Question: Please indicate a possible affordance area of jump_skateboard that can be used for standing
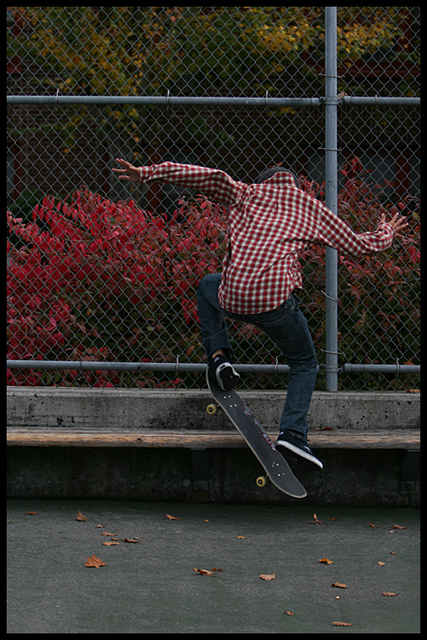
Answer: [198.2, 354.257, 315.892, 509.796]